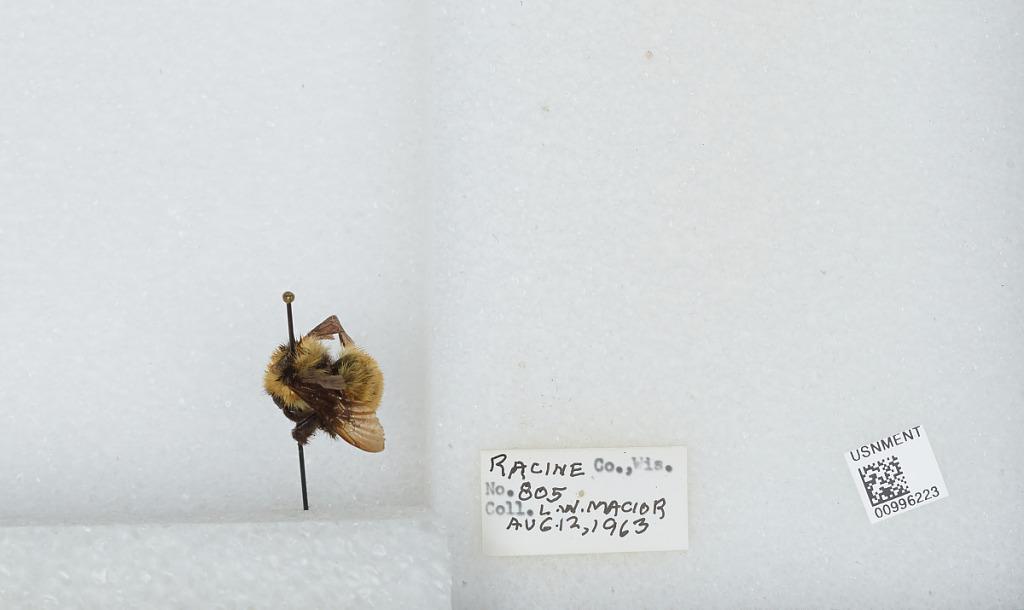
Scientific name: Bombus (Fervidobombus) fervidus fervidus (Fabricius)
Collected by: L. Macior
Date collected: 1963-8-12
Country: United States
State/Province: Wisconsin
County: Racine
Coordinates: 42.78, -87.76